Taiseki-ji

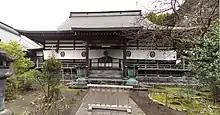
Myoren-ji Temple is named in honor of the wife of Nanjo Tokimitsu.

An approximate thirty-minute walk from the Head Temple is Myoren-ji, which is another former “Head Temple” of the various Fuji schools which conjoined with Taisekiji in the 25 December 1950 during the proselytizing efforts of former Soka Gakkai President Josei Toda. The temple was once a former residence of Nanjo Tokimitsu, the person who donated the land of Taisekiji to Nikko Shonin. The temple's name derives from the Buddhist name ("kaimyō") Nanjo Tokimitsu's wife, Myōren, whose historical birth name is unknown. This temple houses many historically significant artifacts, in particular, the Gohonzon enshrined in its main altar, which was transcribed by Nikko Shonin in the year 1315, and a small, decorative statue of Nichiren that is preserved as a historical remembrance. The temple is known for the unique format of its "Oeshiki" ceremony commemorating the death of Nichiren. Since 25 December 1950, it has been under the sacerdotal administration of the Nichiren Shoshu sect.